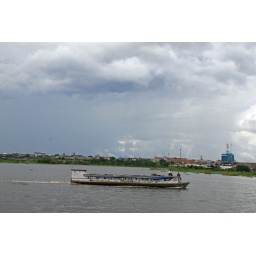
On the Itaya River looking back at Iquitos along the Boulevard. Our building is directly in front of the tall blue building